Star of Bethlehem

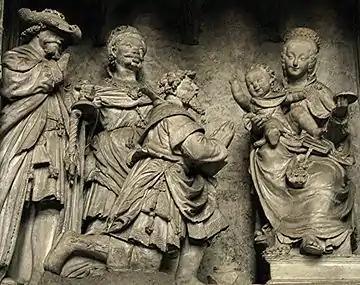
"Adoration of the Magi", Chartres Cathedral, by Jehan de Beauce, France, 16th century

The Gospel of Matthew tells how the Magi (often translated as "wise men", but more accurately astrologers) arrive at the court of Herod in Jerusalem and tell the king of a star which signifies the birth of the King of the Jews: